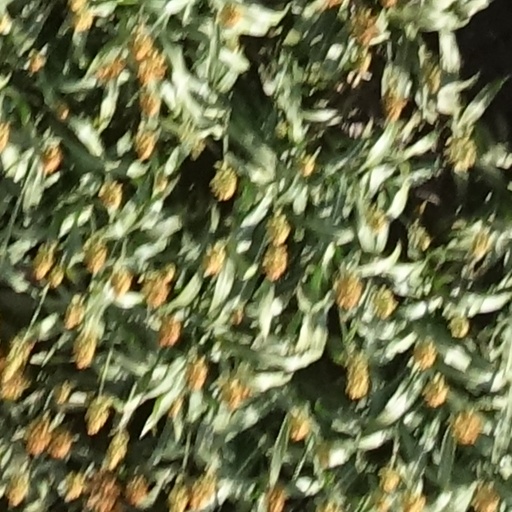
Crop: sorghum